Lesley J. McNair

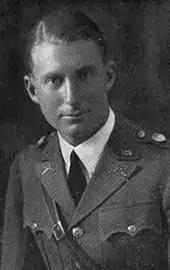
Colonel Douglas C. McNair

Another enduring McNair legacy was his training method of beginning with basic soldier skills and then building through successive echelons until large units became proficient during exercises and war games that closely simulated combat. These concepts remain the Army's core principles for planning, executing, and overseeing individual and collective training.